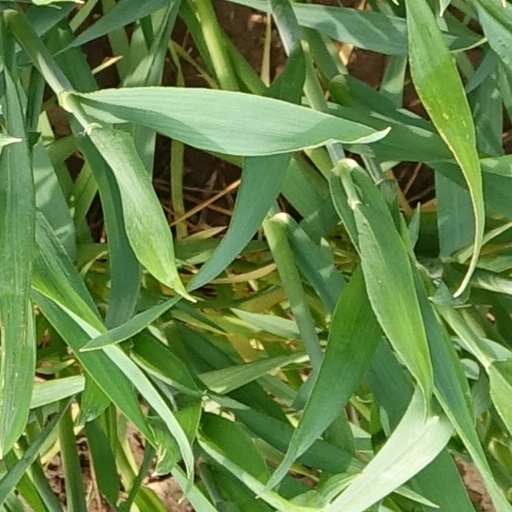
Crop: wheat